Cyclone Global Navigation Satellite System

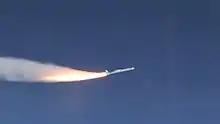
Launch of CYGNSS on a Pegasus-XL

The CYGNSS mission was launched on December 15, 2016, at 13:37:21 UTC from a single Pegasus XL air-launched rocket. The rocket was deployed from a customized Lockheed L-1011 aircraft, Orbital ATK "Stargazer", from a position off the coast of Cape Canaveral, Florida. A launch attempt on December 12 was aborted due to problems with the hydraulic system that separates the Pegasus rocket from the carrier aircraft. After launch, the eight microsats were released into orbit beginning at 13:50 UTC and ending at 13:52 UTC by a deployment module attached to the Pegasus third stage. Successful radio contact with the first microsat was made at 16:42 UTC. The eighth microsat was successfully contacted at 20:30 UTC. By the end of the day on December 15, all eight microsats had their solar arrays deployed and were sun-pointed with batteries charging in safe condition, ready to begin engineering commissioning.